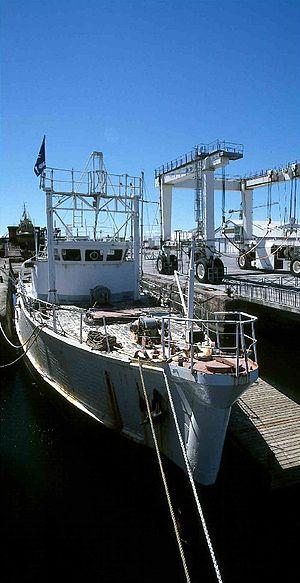
La Calypso est le célèbre navire océanographique du commandant Cousteau, avec lequel celui-ci fit de l'exploration scientifique maritime du 24 novembre 1951 jusqu'en janvier 1996 et voyagea, avec son équipe, sur toutes les mers et océans du globe.